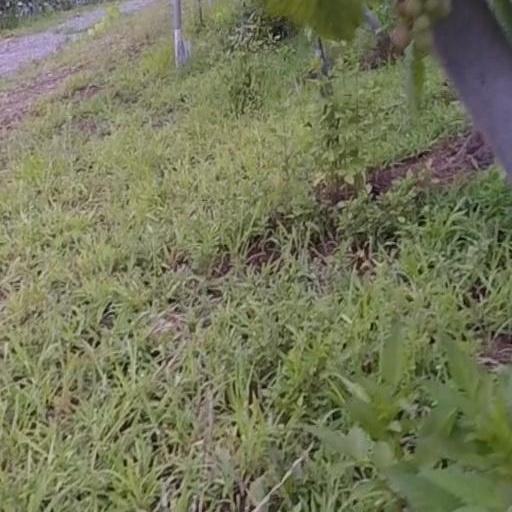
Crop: grape